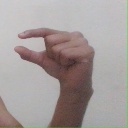
अक्षर: ग